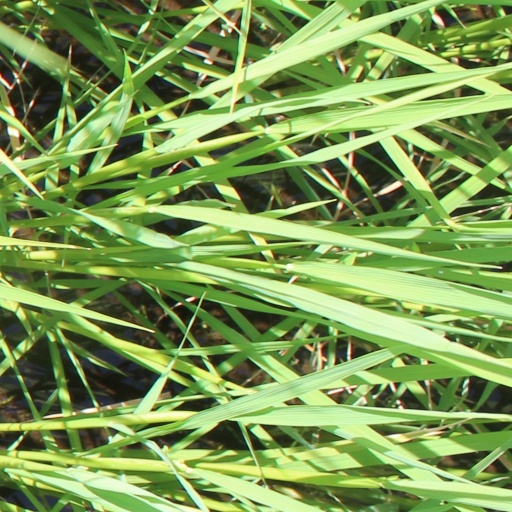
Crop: rice